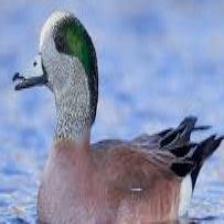
Species: AMERICAN WIGEON
Scientific name: MARECA AMERICANA
ImageNet parent category: drake